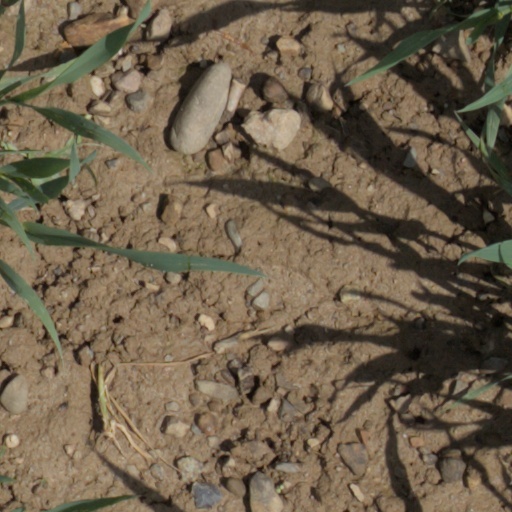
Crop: wheat